Ayyash Al-Haj

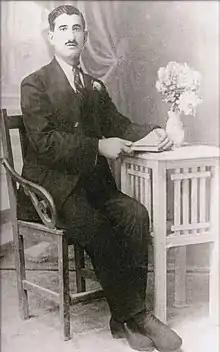
Mohammed Bey Al-Ayyash

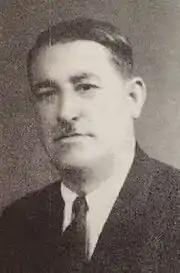
Ahmed Al-Ayyash

Politician, a writer and a symbol of sovereignty and leadership in Deir Ezzor, born in Deir Ez-Zor in 1894, early engaged in the political activity, where he founded the national movement against French colonialism and demanded the independence of Syria with some of his friends such as Sheikh Mohammed Said Al-Arafi and Thabit Azzawi. He was in constant contact with patriots and revolutionaries in all Syrian cities such as Dr. Abdul Rahman Shahbandar, who agreed with him to start armed operations in Deir Ezzor city coinciding with the start of the Great Syrian Revolution in Jabal al-Arab and Ghouta of Damascus. He founded a revolutionary group in Deir ez-Zor governorate that carried out several armed operations against the French forces, the most prominent of which was the epic battle of Ain Albu Juma.